Komárno

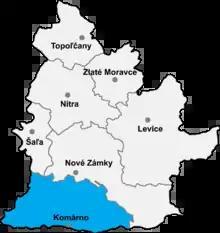
Komarno district map

Komárno, colloquially also called "Révkomárom", "Öregkomárom", "Észak-Komárom" in Hungarian, is a town in Slovakia at the confluence of the Danube and the Váh rivers. Historically it was formed by the "old town" on the left bank of Danube, present day Komárno in Slovakia, and by a "new town" on the right bank, present day Komárom in Hungary, which were historically one administrative unit. Following World War I and the Treaty of Trianon, the border of the newly created Czechoslovakia cut the historical, unified town in half, creating two new independent towns in two countries. Komárno and Komárom are connected by the Elisabeth Bridge, which used to be an official border crossing between Slovakia and Hungary until border checks were lifted due to the Schengen Area rules. In 2020, a new road bridge was opened.